Hotel Barrière Le Majestic Cannes

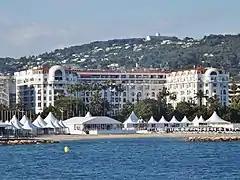
Hotel Barrière Le Majestic Cannes

The Hotel Barrière Le Majestic Cannes is a historic luxury hotel on the Croisette in Cannes, built in 1926. It belongs to the Lucien Barrière group. It is a traditional hotel for film stars attending the Cannes Festival.